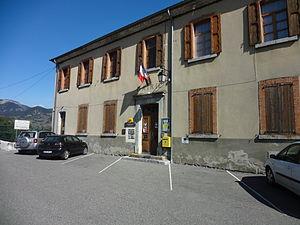
Bayons est une commune française, située dans le département des Alpes-de-Haute-Provence en région Provence-Alpes-Côte d'Azur.